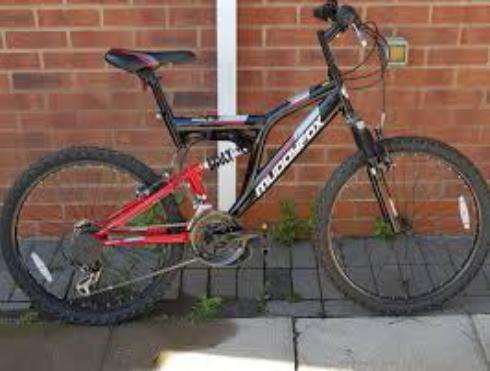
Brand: muddy fox
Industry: Transportation